Ed Conway

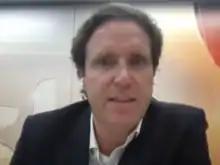
Speaking at the World Economic Forum's Sustainable Development Summit 2021

Edmund Conway (born 1979) is an English journalist who is the Economics Editor of "Sky News", the 24-hour television news service operated by Sky Group. He is based at Sky Central in Osterley in West London. He is a former correspondent for the "Daily Mail" newspaper and the Economics Editor of "The Daily Telegraph" and the "Sunday Telegraph" newspapers. He became Sky News' first Economics Editor in 2011.